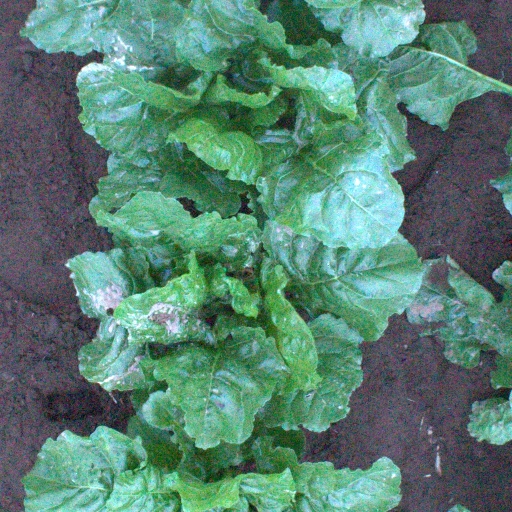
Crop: sugar beet